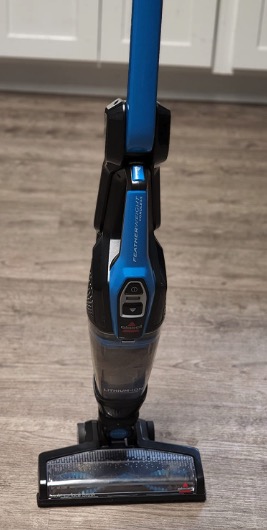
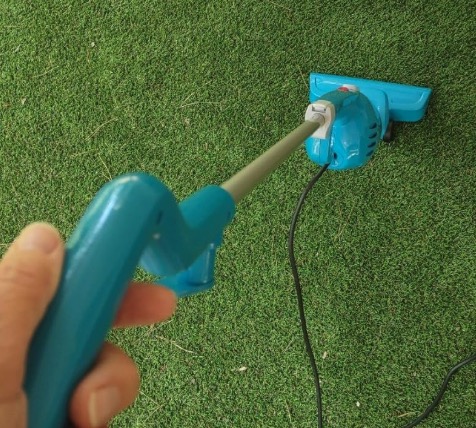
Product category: items_vacuum
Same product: no